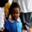
Label: girl